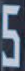
Number: 5